Elbasan Arena

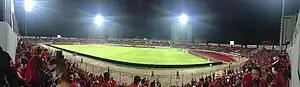
Cheering at Elbasan Arena

Numerous improvements were made to the stadium including the installation of new floodlights, 12,500 new plastic seats, new changing rooms, executive seating areas, new scoreboards, and to top it all of a brand new playing surface was laid.